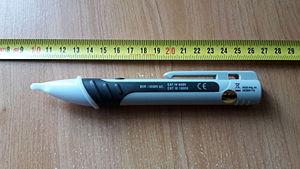
Testeur d'absence de tension - sans électricité à proximité
Un vérificateur d’absence de tension sans contact désigne un instrument portable qui permet de détecter, sans aucun contact, l’absence de tension alternative à proximité. Son utilisation doit être faite avec soin, ces appareils étant incapables de détecter une tension continue.